Show Boat

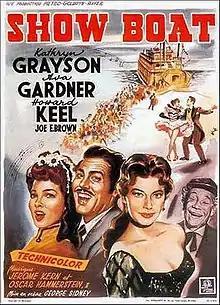
French poster from the 1951 MGM film

In 1887, the show boat "Cotton Blossom" arrives at the river dock in Natchez, Mississippi. The Reconstruction era had ended a decade earlier, and white-dominated Southern legislatures have imposed racial segregation and Jim Crow rules. The boat's owner, Cap'n Andy Hawks, introduces his actors to the crowd on the levee. A fistfight breaks out between Steve Baker, the leading man of the troupe, and Pete, a rough engineer who had been making passes at Steve's wife, the leading lady Julie La Verne. Steve knocks Pete down, and Pete swears revenge, suggesting he knows a dark secret about Julie. Cap'n Andy pretends to the shocked crowd that the fight was a preview of one of the melodramas to be performed. The troupe exits with the showboat band, and the crowd follows.